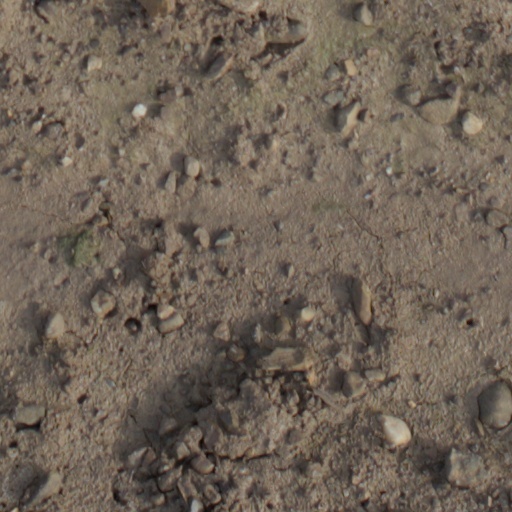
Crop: wheat